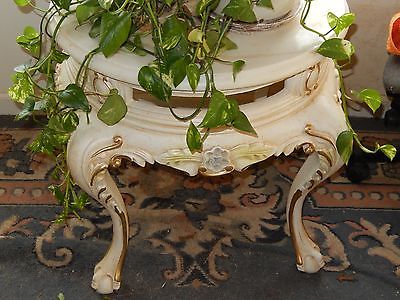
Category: chair